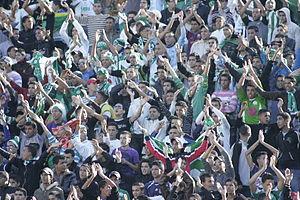
Les supporters du Raja Club Athletic sont les supporters inconditionnels du club omnisports du Raja Club Athletic évoluant dans la ville de Casablanca, capitale économique du Maroc.